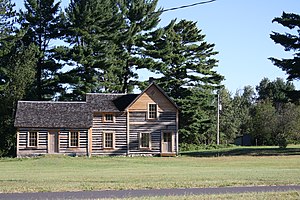
Wilhelm Dinesen
Frydenlund (Wisconsin)
Adolph Wilhelm Dinesen var en dansk forfatter, officer, eventyrer og politiker.